1977 Labour Party leadership election (Ireland)

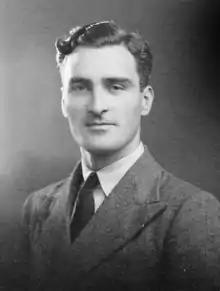
Corish had served as Labour's leader for seventeen years until his resignation.

During the previous government, both Fine Gael and Labour were predicted to be returned back to power, a belief further solidified by the Electoral (Amendment) Act 1974 or the "Tullymander". The scheme, spearheaded by Minister for Local Government James Tully, was an ambitious attempt to return the coalition back to power by redrawing constituency boundaries in the Greater Dublin Area from four or five member seats to three, with the belief that this would lead to Fianna Fáil, Fine Gael, and Labour each taking one seat. While such constituency revisions were not unusual due to the partisan nature of the boundary commission, with previous Minister for Local Government Kevin Boland having overseen a similar gerrymander prior to the 1969 Irish general election, the radical nature of it left many in Fianna Fáil feeling anxious about their electoral prospects which led to the construction of an exceedingly generous election manifesto.